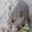
Label: mouse